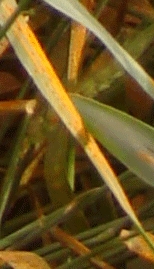
Label: Wheat___Brown_Rust